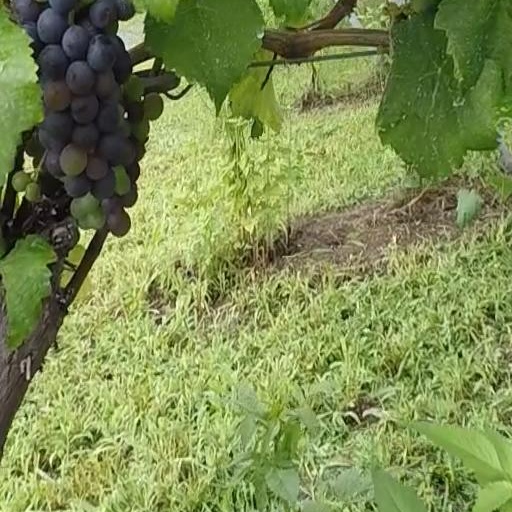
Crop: grape